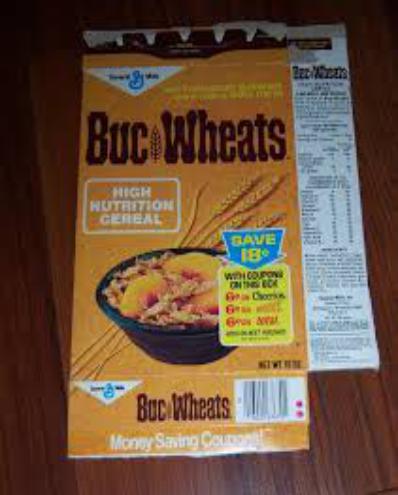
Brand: Buc Wheats
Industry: Food